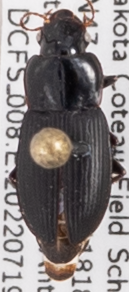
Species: Harpalus somnulentus
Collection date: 2022-07-19 04:00:00
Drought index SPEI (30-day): -0.46
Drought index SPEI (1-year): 1.28
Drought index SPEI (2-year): -0.8